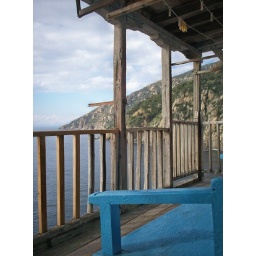
this deck was sooo totally my grandma's beach house all over again. aww. i miss my grandma! love you!